Kosambi

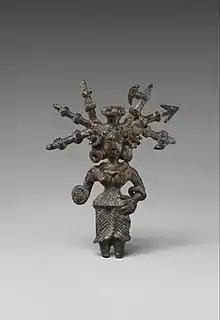
Bronze Goddess with weapons in her hair, from northern India (possibly Kausambi), 2nd century BCE

Historically, Kosambi remained a solid urban centre through the Mauryan period and during the Gupta period. Pillars of Ashoka are found both in Kosambi and in Prayagraj. The present location of the Kosambi pillar inside the ruins of the fort attests to the existence of Mauryan military presence in the region. The Allahabad pillar is an edict issued toward the Mahamattas of Kosambi, giving credence to the fact that it was originally located in Kosambi.